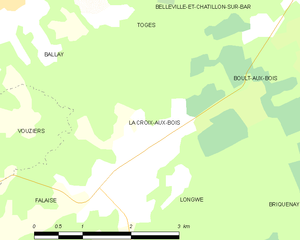
Carte des communes françaises: La Croix-aux-Bois